Saeed Jalili

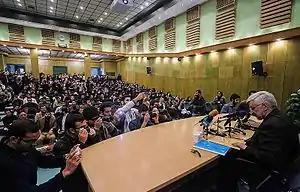
Jalili during a speech in 2015

In 2013, after his defeat in the presidential election, Jalili proposed a plan of the Shadow Cabinet to help the Hassan Rouhani government and compensate for its shortcomings. He has held several meetings to criticise the government and offer a solution. In early 2021, he met 19 members of parliament and explained a plan to reform the budget structure. They also took a petrochemical refinery development plan to the Larijani parliament (right-wing political opposition) and approved it, and the plan was communicated to the Rouhani government (left-wing political opposition) for implementation. Jalili explained the Shadow Cabinet is neither a party nor an organisation, but a Discourse and it means that everyone must follow the process of developments, shadow by shadow to have a positive impact on the path of the Islamic Revolution.